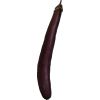
Label: Eggplant long 1